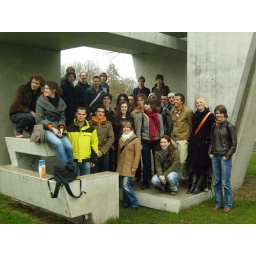
Een dag-excursie, georganiseerd door Cheops, in het (uiteindelijk niet zo) zonnige zuiden van Nederland: Eindhoven!